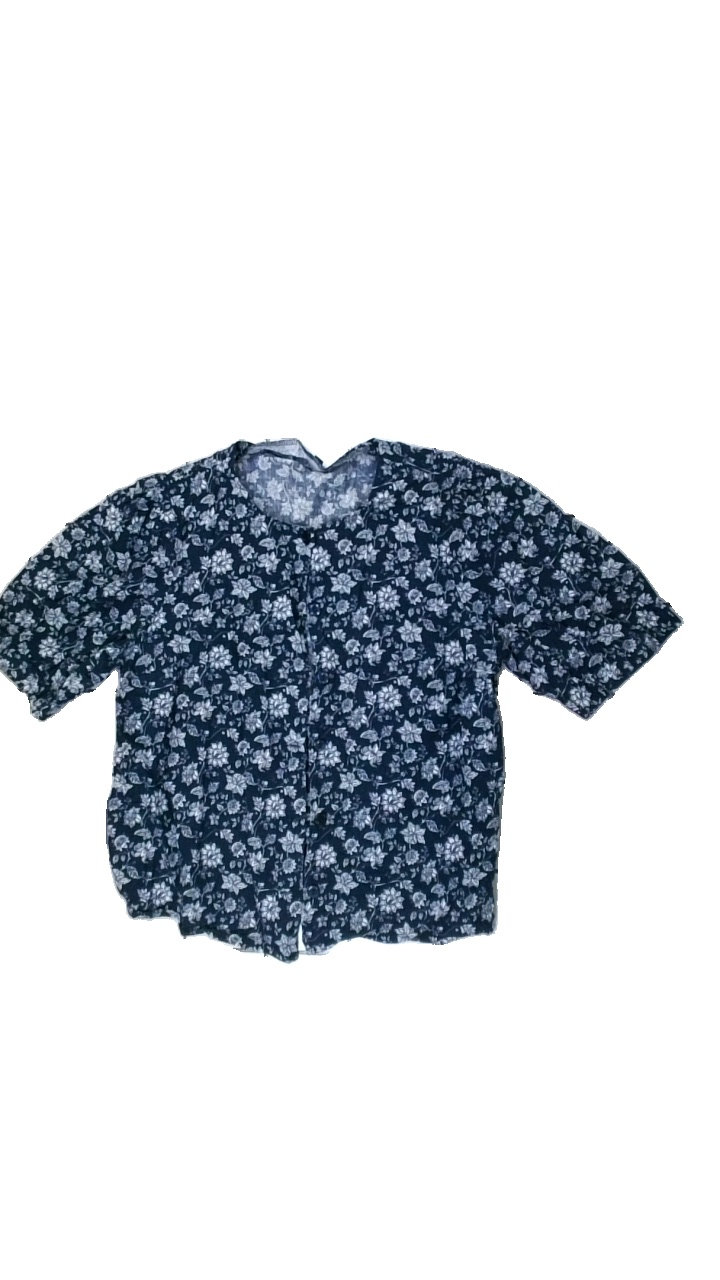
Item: Blouse (Ladies)
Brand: Kappahl
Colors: White, Blue
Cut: Regular, C-collar
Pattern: Floral print
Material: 100% Cotton
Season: All
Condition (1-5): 5
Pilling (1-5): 5
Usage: Reuse
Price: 50-100